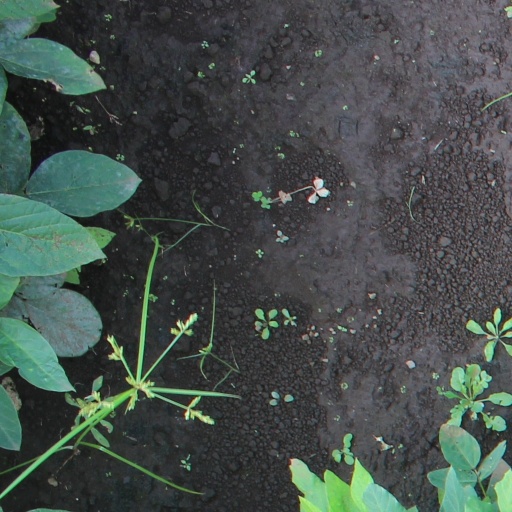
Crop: soybean